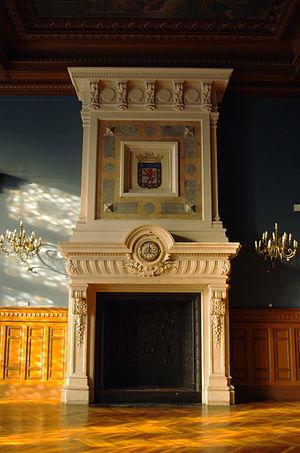
Cheminée de l'ancienne salle du Conseil, dite aujourd'hui ""Salle du blason"", hôtel de ville de Poitiers, XIXe siècle"
L'hôtel de ville de Poitiers est un édifice municipal de style Second Empire à Poitiers. Il est situé sur la place du Maréchal-Leclerc, ancienne place d'Armes.